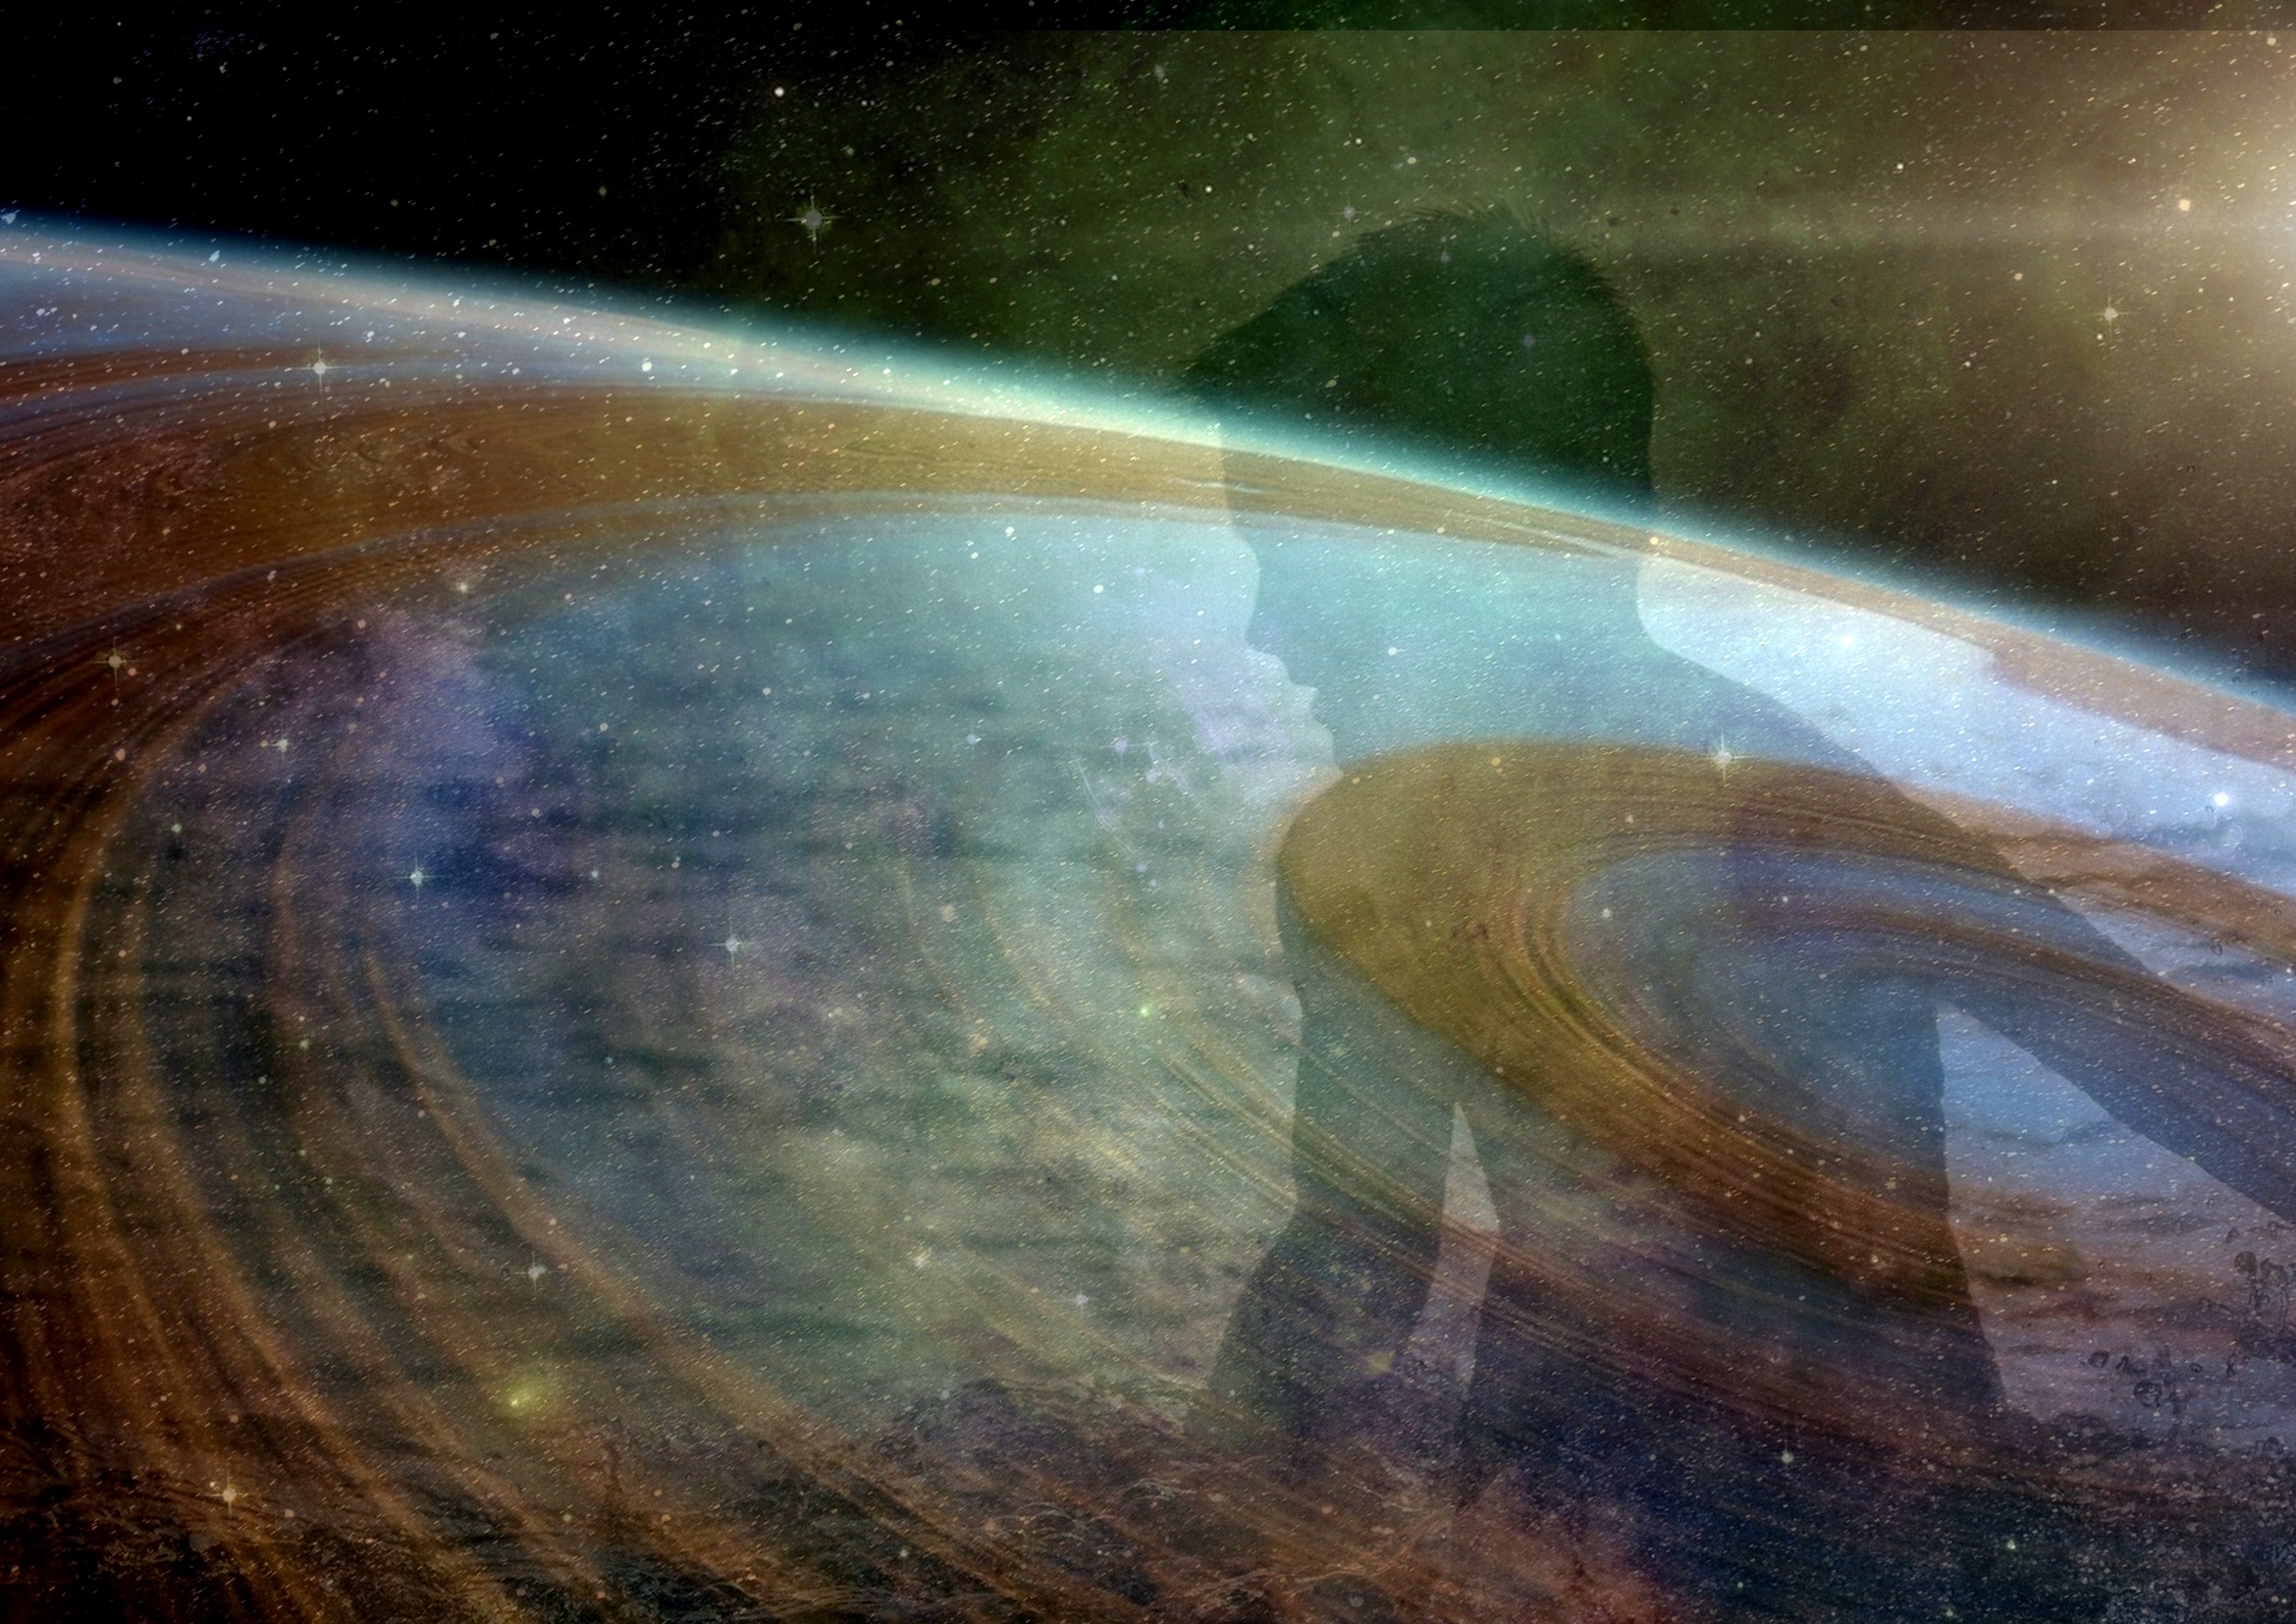
silhouette, sunlight, atmosphere, reflection, space, circle, outer space, earth, universe, planet, creator, creation, astronomical object, atmosphere of earth, be human